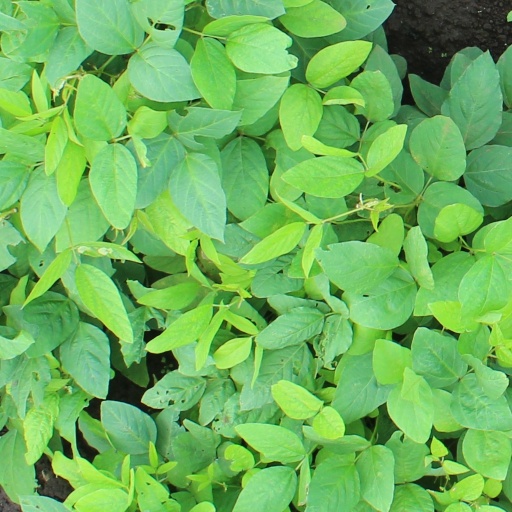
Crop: soybean